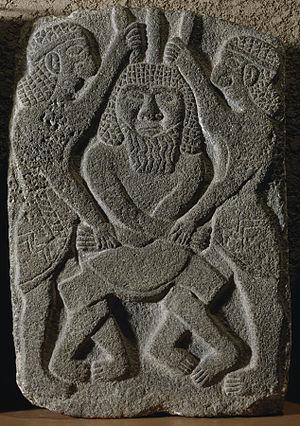
901–896 av. J.-C. : le roi d’Assyrie Adad-nerari II annexe le royaume araméen du Hanigalbat en six campagnes.